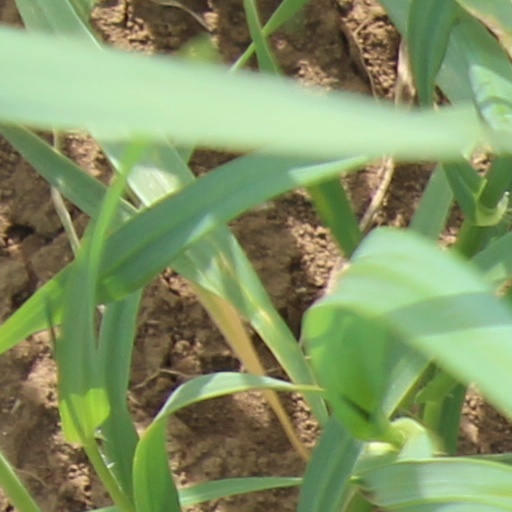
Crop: wheat